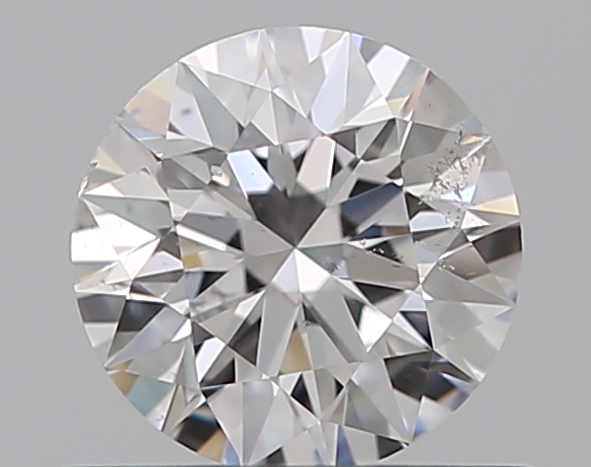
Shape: round
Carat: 0.5
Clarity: SI1
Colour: D
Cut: EX
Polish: EX
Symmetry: EX
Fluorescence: N
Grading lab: GIA
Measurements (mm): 5.08 x 5.1 x 3.19